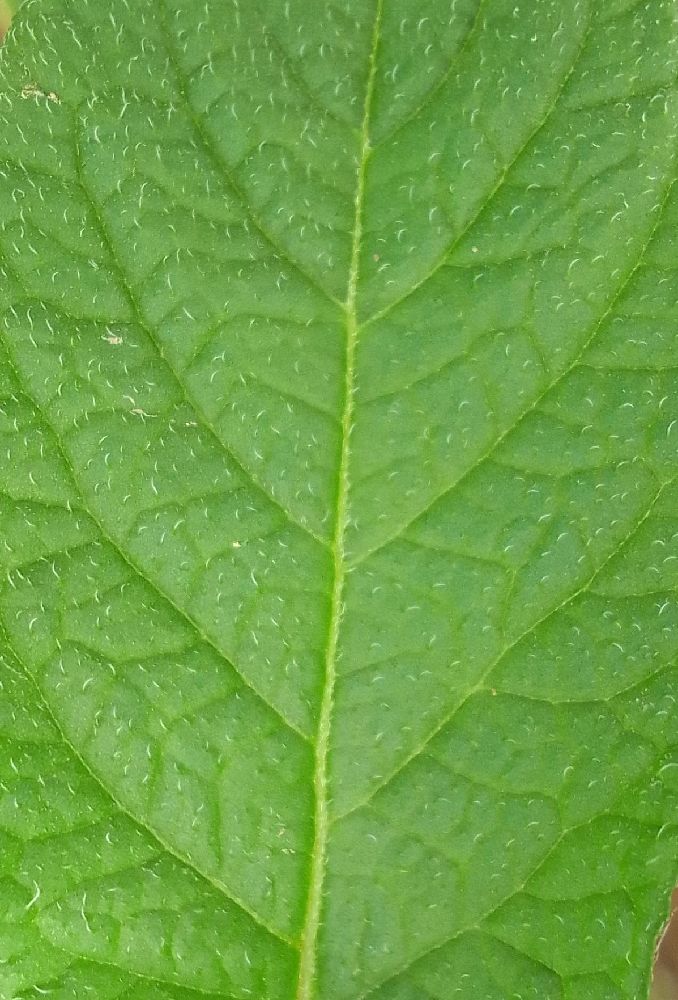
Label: Healthy